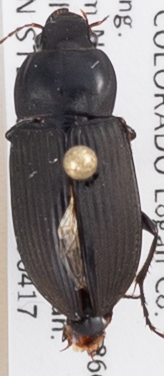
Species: Anisodactylus carbonarius
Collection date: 2019-04-17
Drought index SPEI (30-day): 0.272
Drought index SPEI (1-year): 1.22
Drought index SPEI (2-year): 0.54